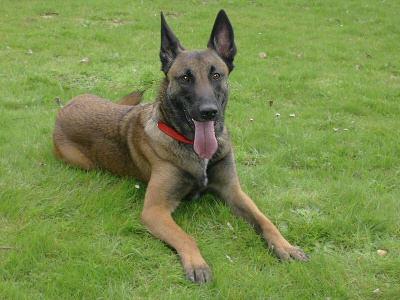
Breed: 233-n000071-malinois